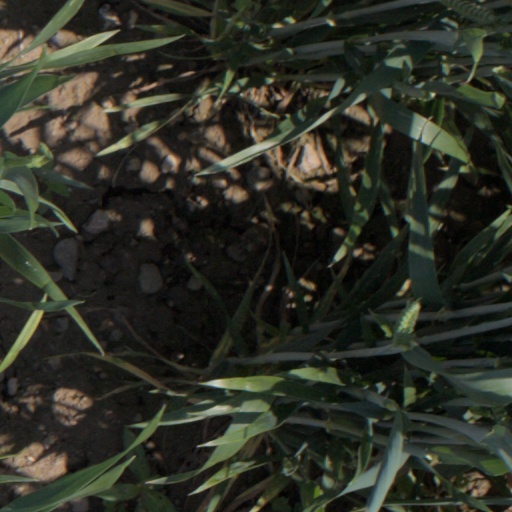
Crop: wheat